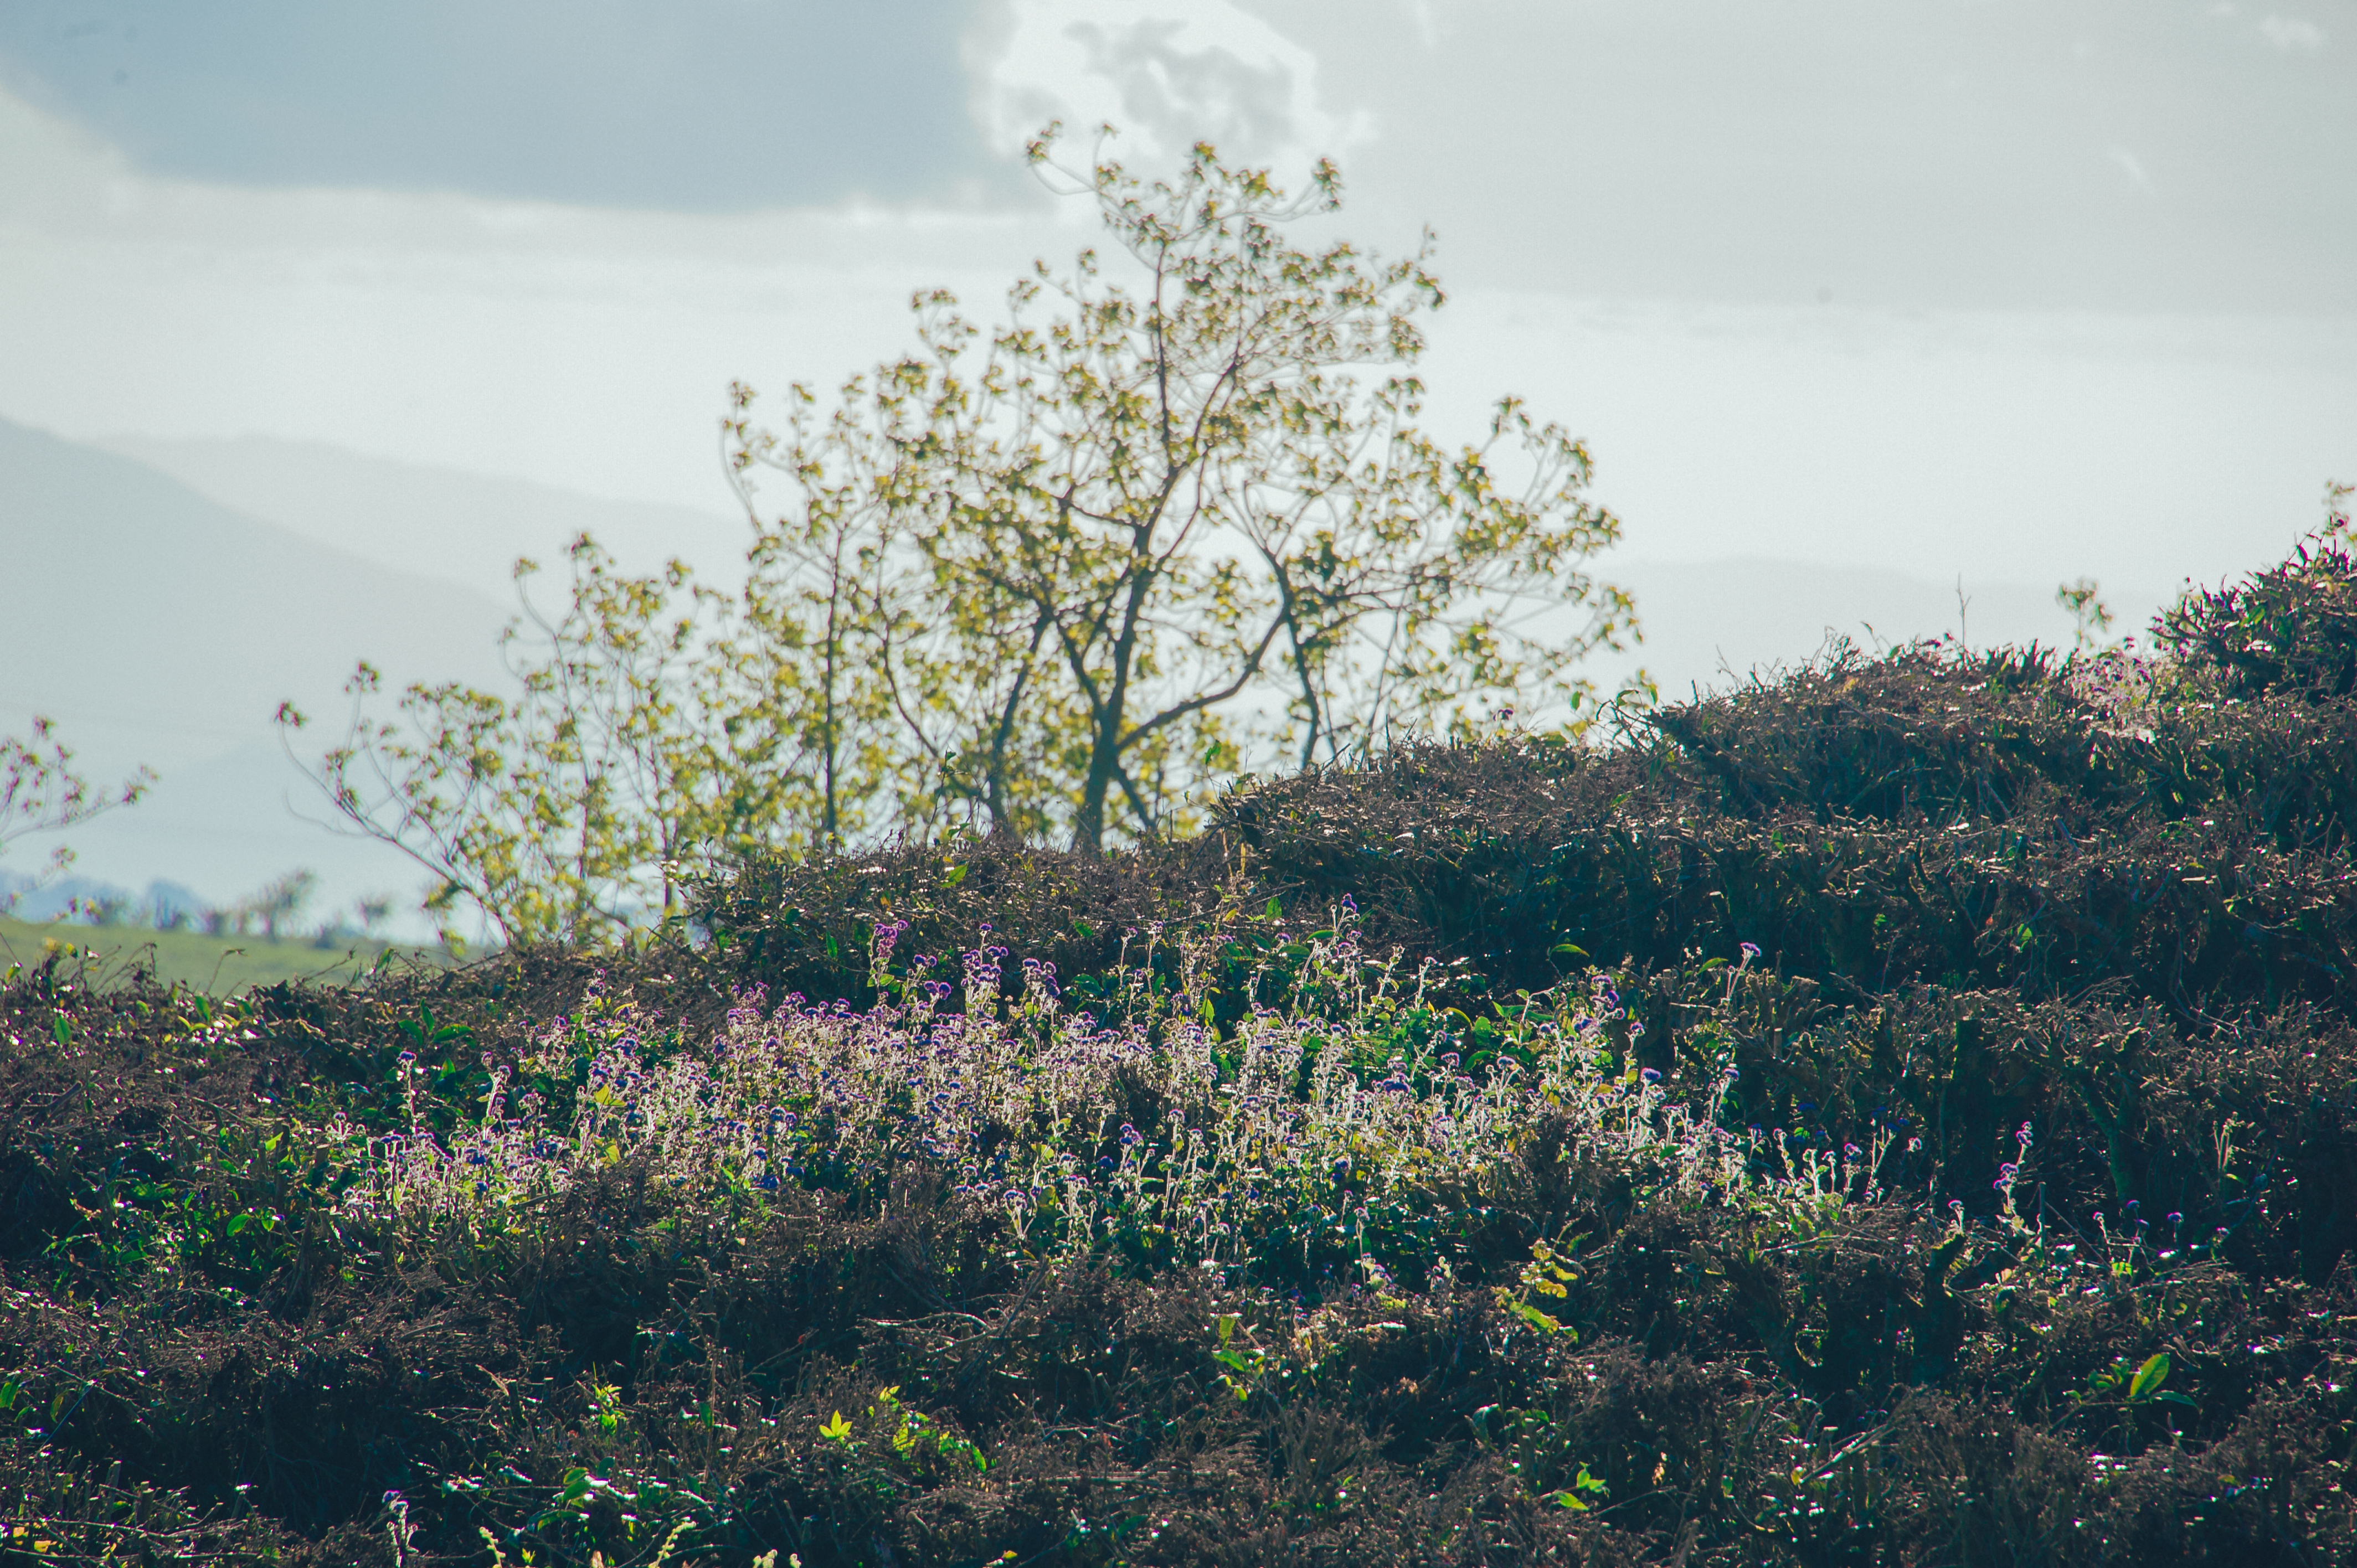
sky, green, tree, vegetation, flora, leaf, morning, branch, spring, sunlight, grass, plant, field, flower, cloud, landscape, blossom, shrubland, shrub, meadow, hill